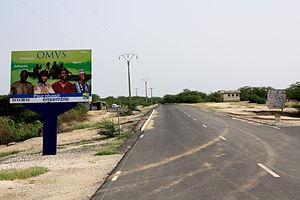
Panneau publicitaire pour l'OMVS (Organisation pour la mise en valeur du fleuve Sénégal) près de la frontière entre le Sénégal et la Mauritanie (non loin de Saint-Louis)
L'Organisation pour la mise en valeur du fleuve Sénégal est une organisation intergouvernementale de développement créée le 11 mars 1972 à Nouakchott par le Mali, la Mauritanie et le Sénégal, en vue de gérer le bassin versant du fleuve Sénégal, bassin qui s'étend sur une surface de 289 000 km². Son siège se trouve à Dakar.